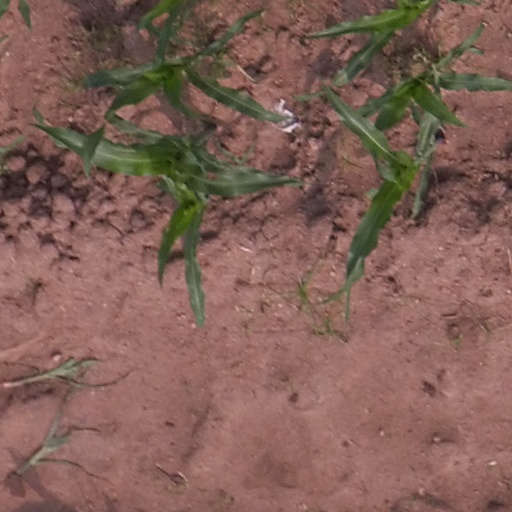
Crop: maize; corn